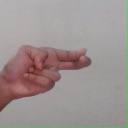
अक्षर: ह